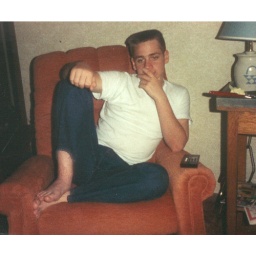
alllen sitting in red chair